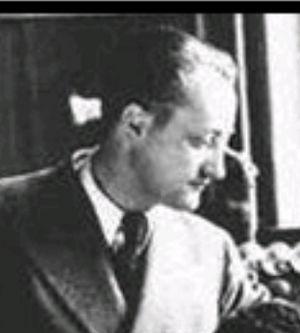
Hans von Halban était un physicien français d'origine autrichienne qui participa avec Frédéric Joliot-Curie et Lew Kowarski à la mise au point du premier réacteur nucléaire français.